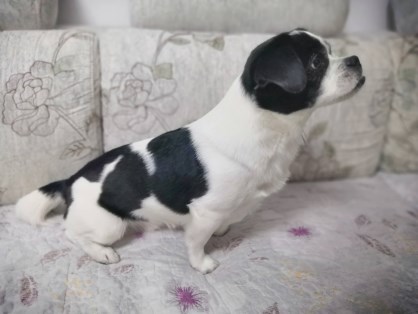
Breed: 3336-n000121-chinese_rural_dog